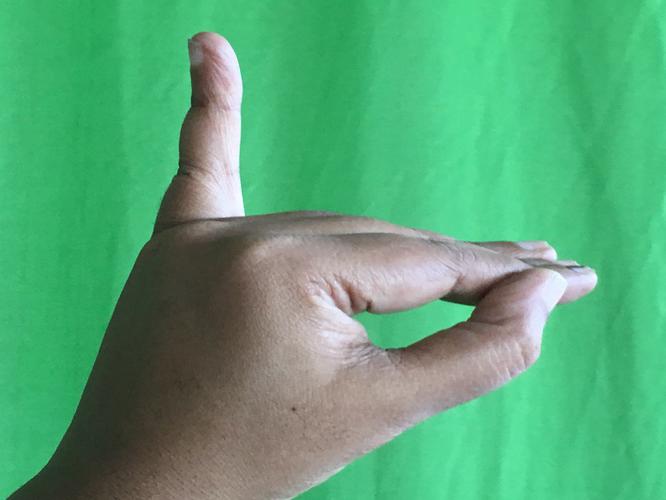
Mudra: Hamsapaksha
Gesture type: double_hand